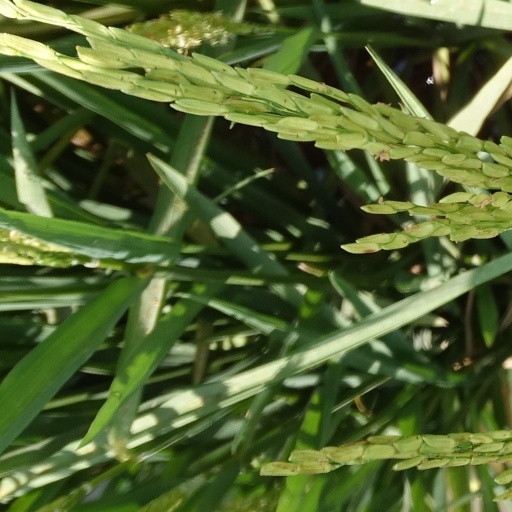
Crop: rice